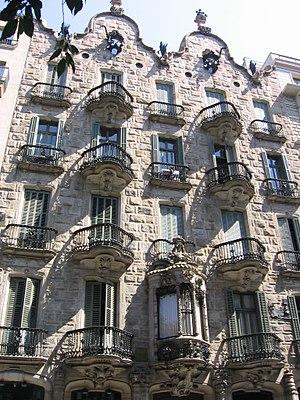
La casa Calvet est un bâtiment construit à Barcelone par l'architecte catalan Antoni Gaudí.